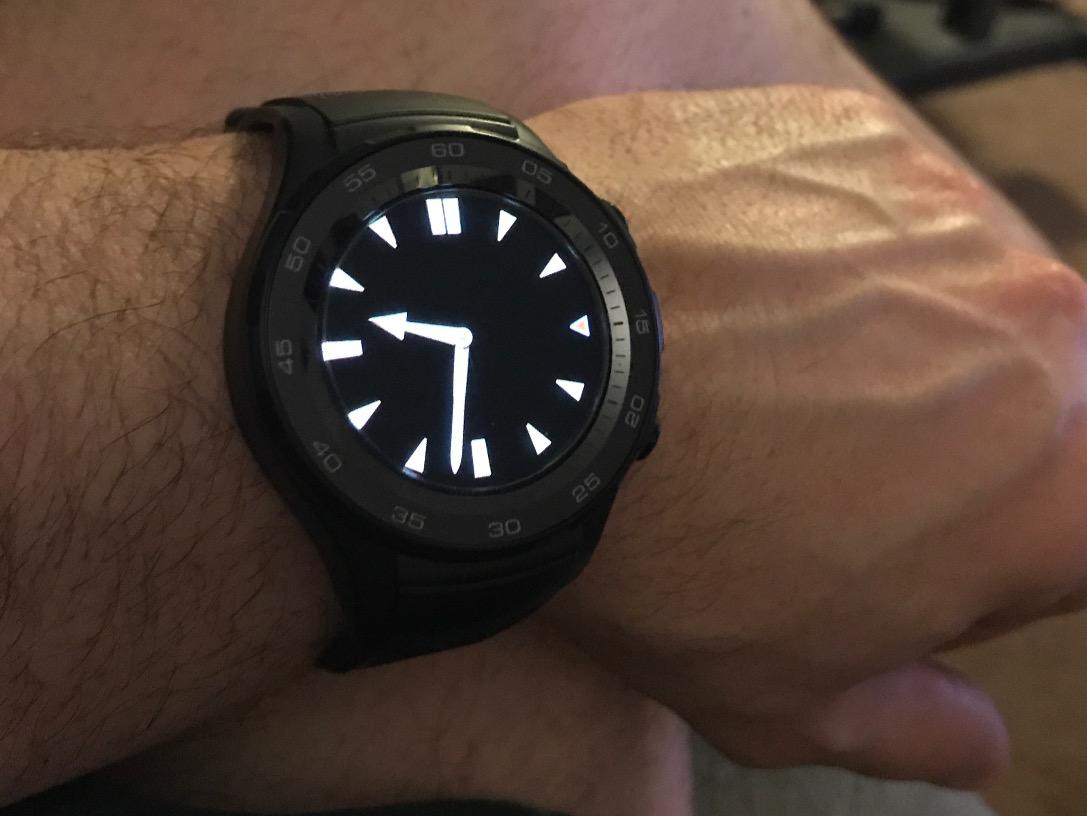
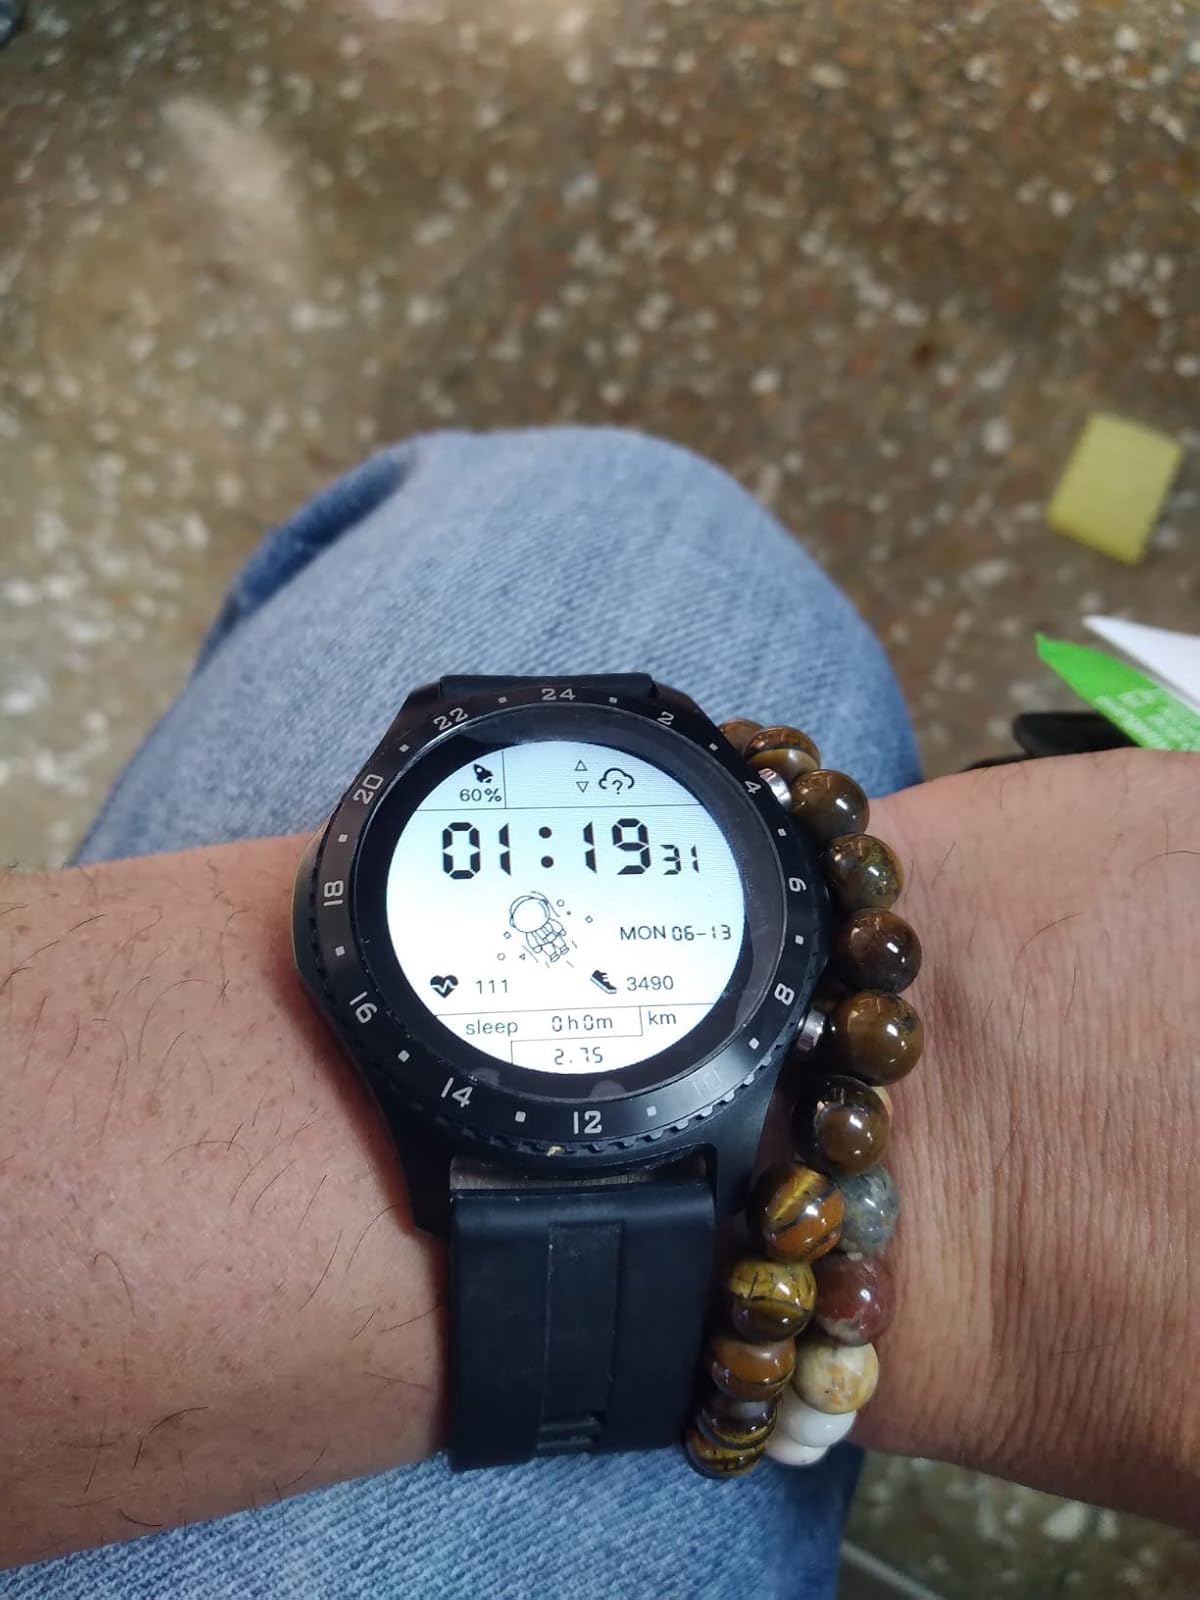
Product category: smartwatch
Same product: no